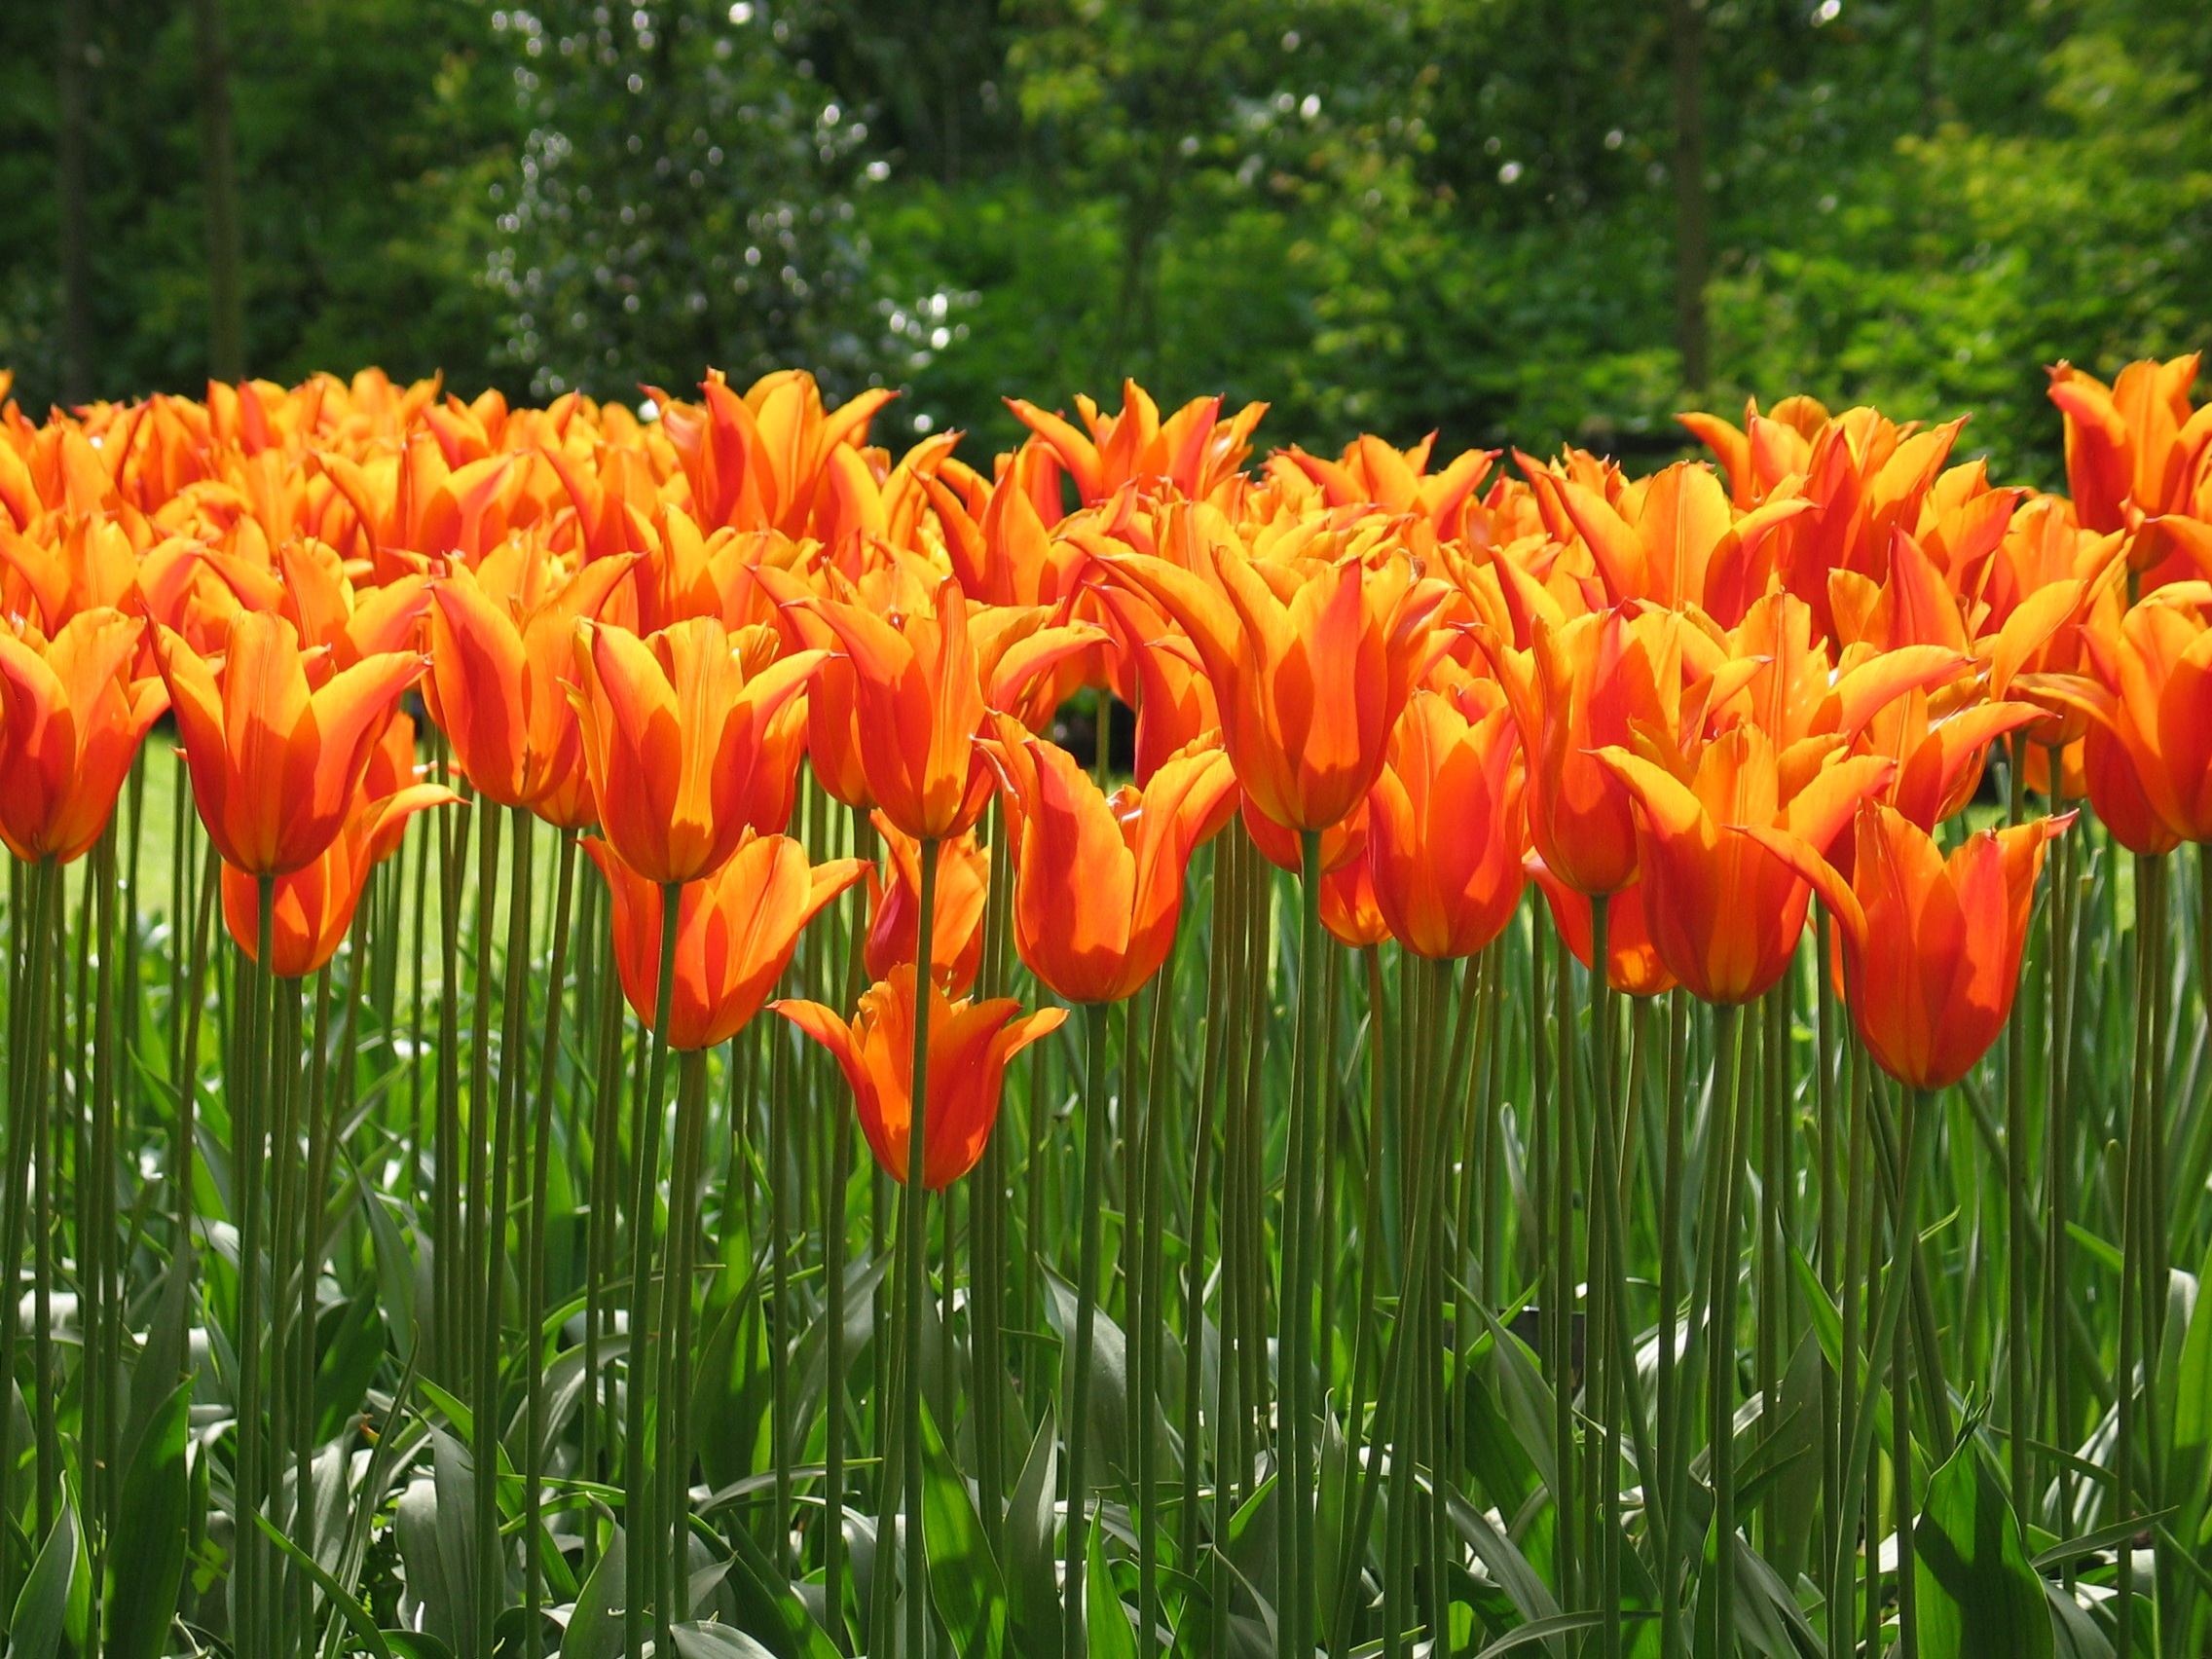
nature, plant, flower, petal, tulip, orange, spring, flora, netherlands, flowering plant, lily family, plant stem, land plant